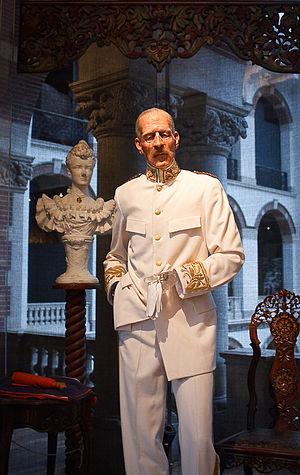
Bonifacius Cornelis de Jonge est un homme politique néerlandais qui fut gouverneur général des Indes néerlandaises.